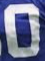
Number: 0